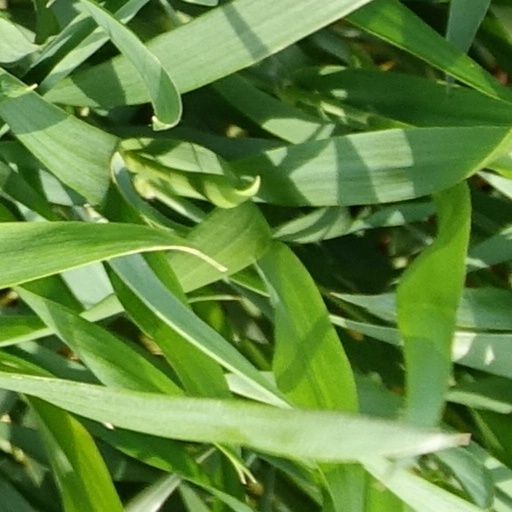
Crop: wheat